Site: brandenburg
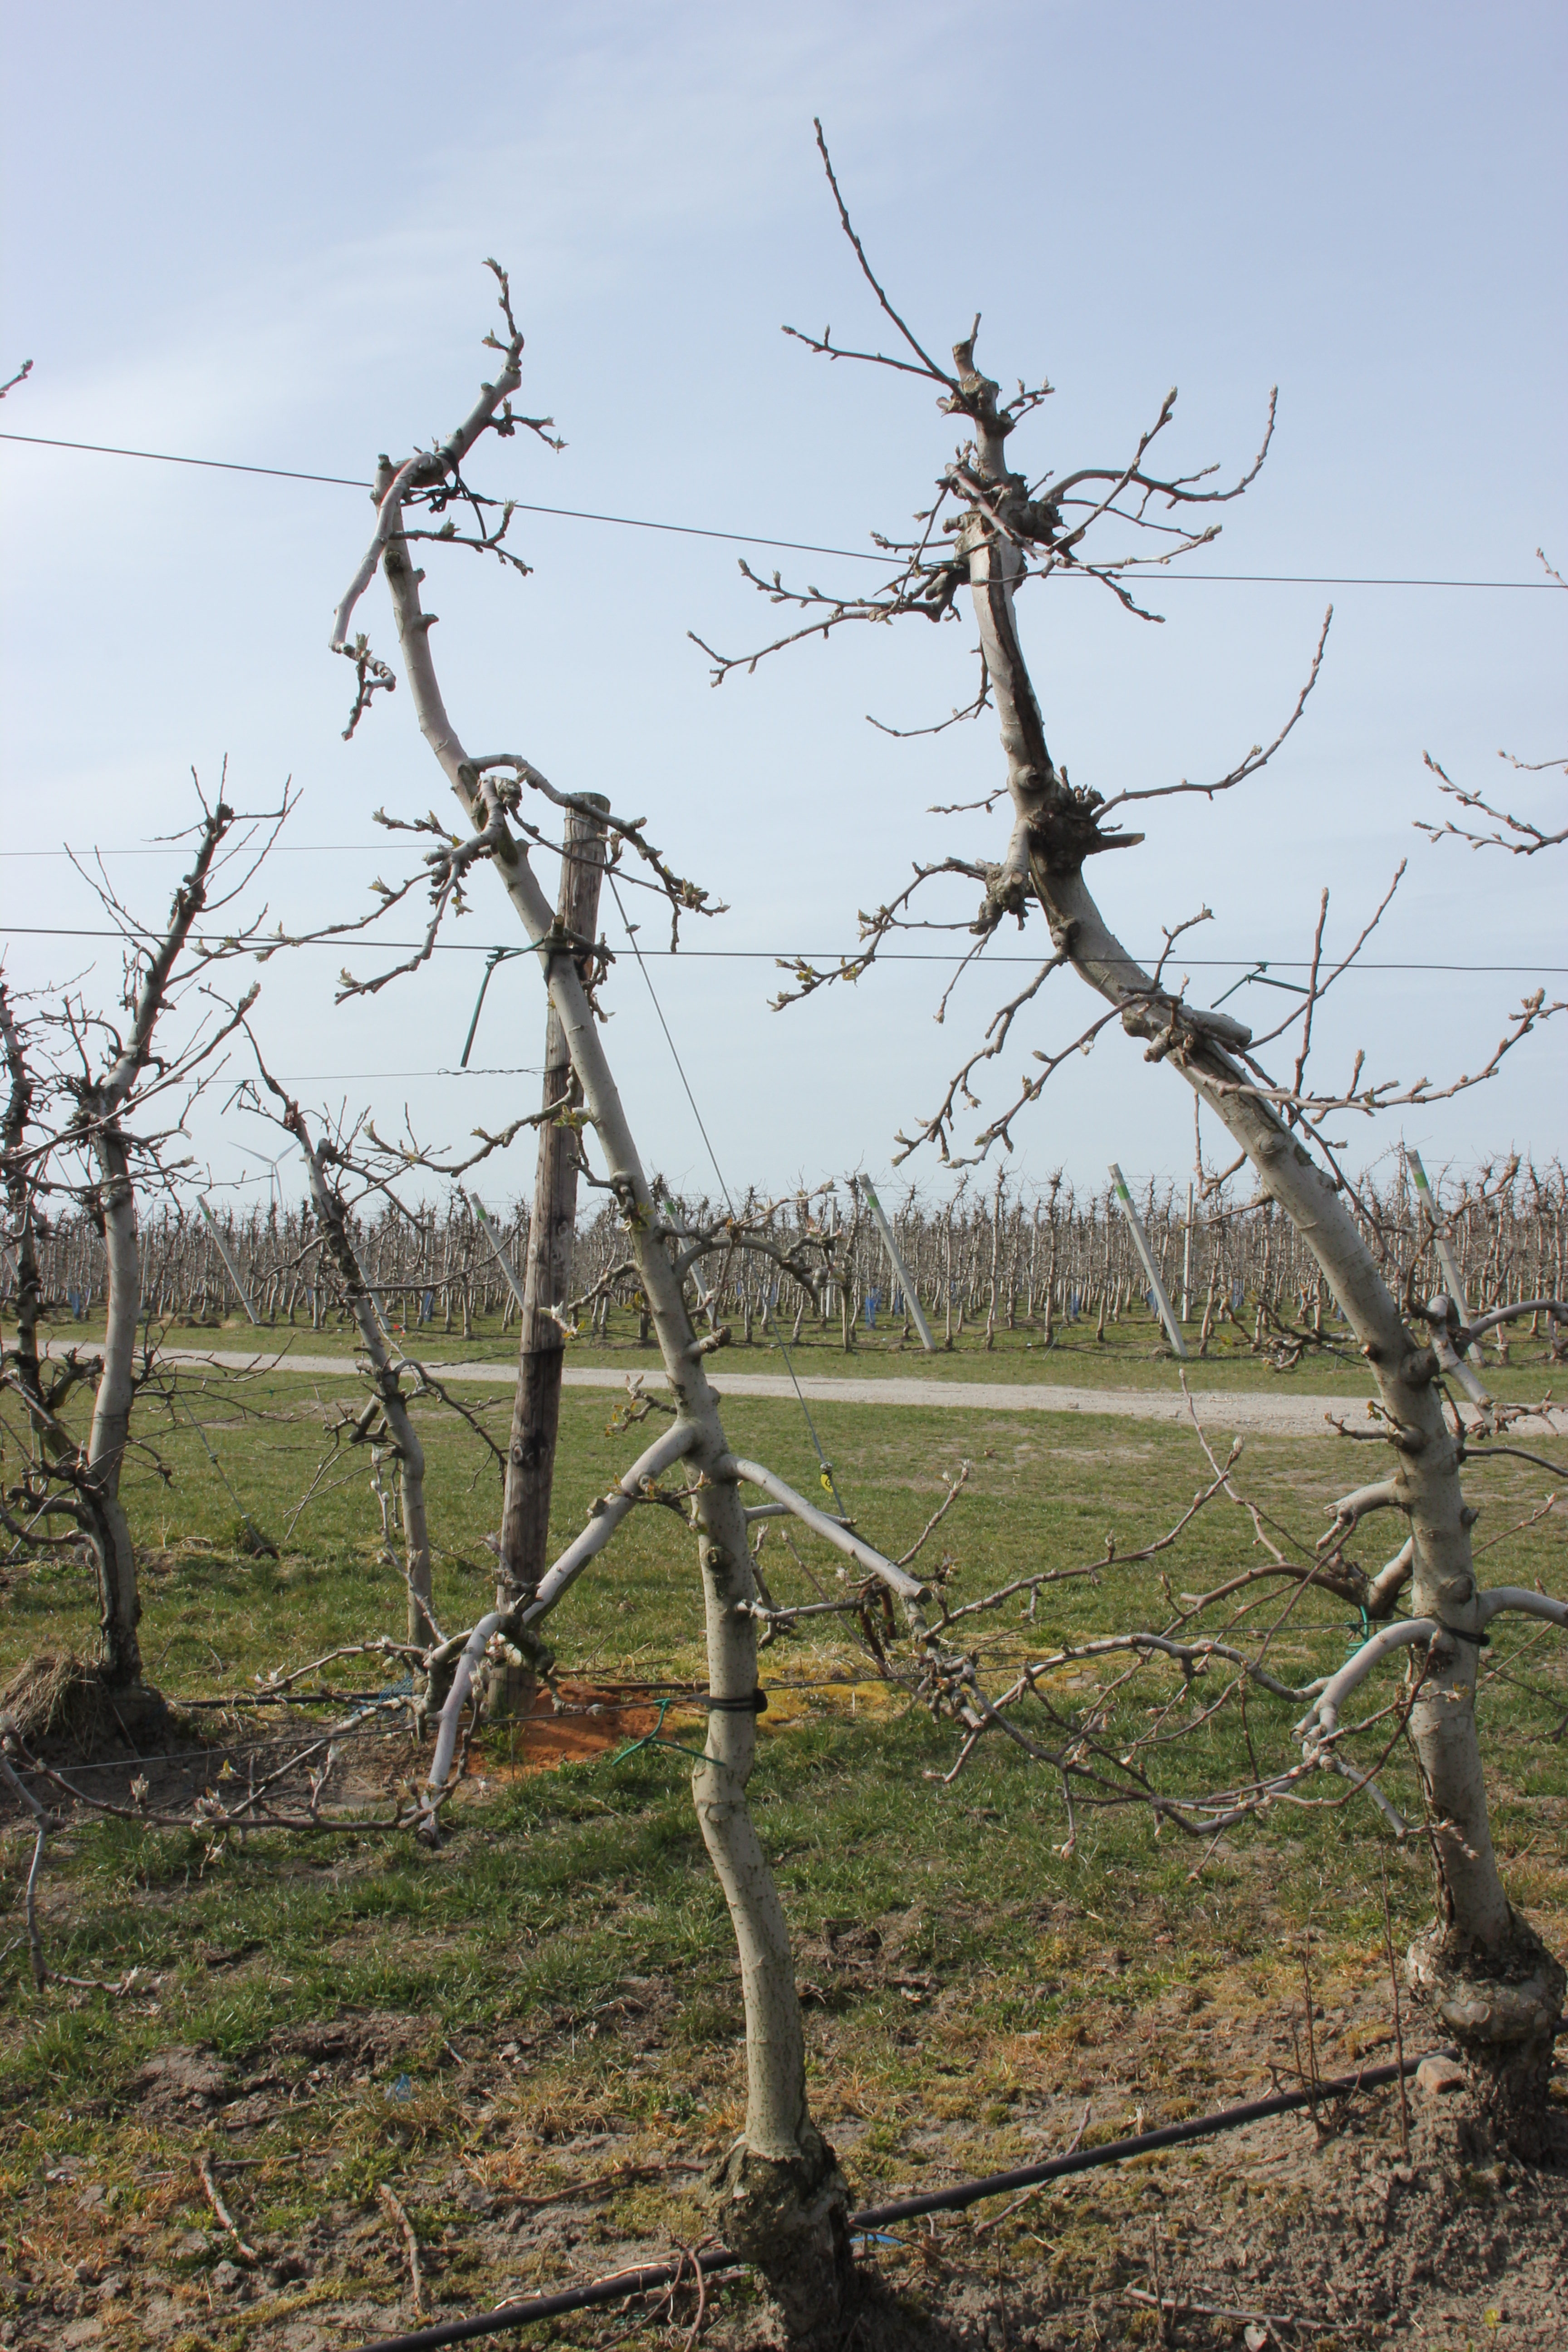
Growth stage (BBCH 54): Inflorescence emergence